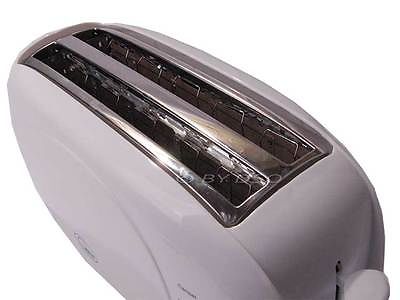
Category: toaster